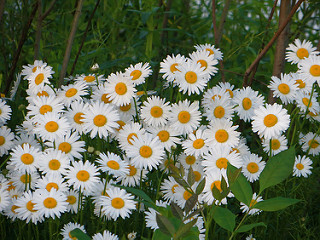
Flower: daisy